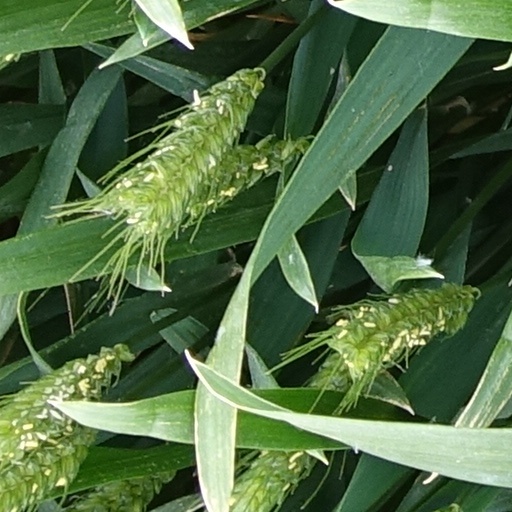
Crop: wheat